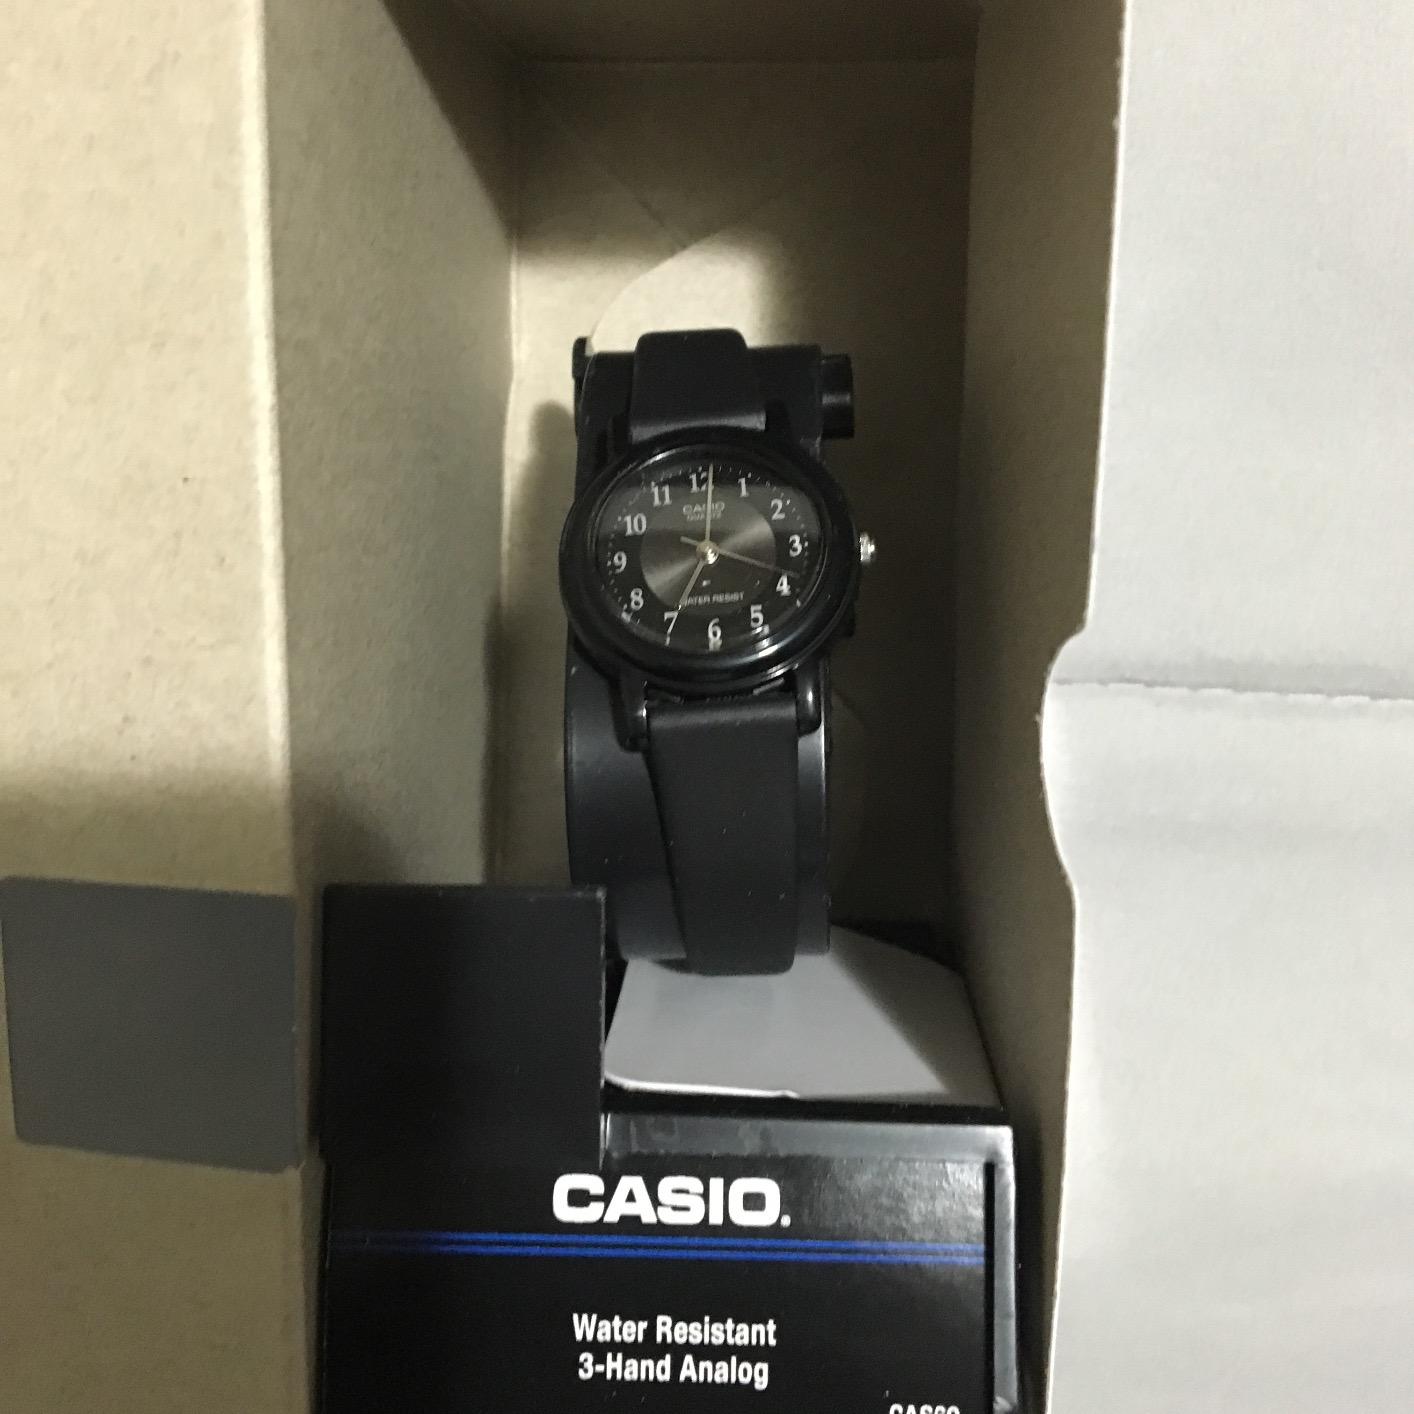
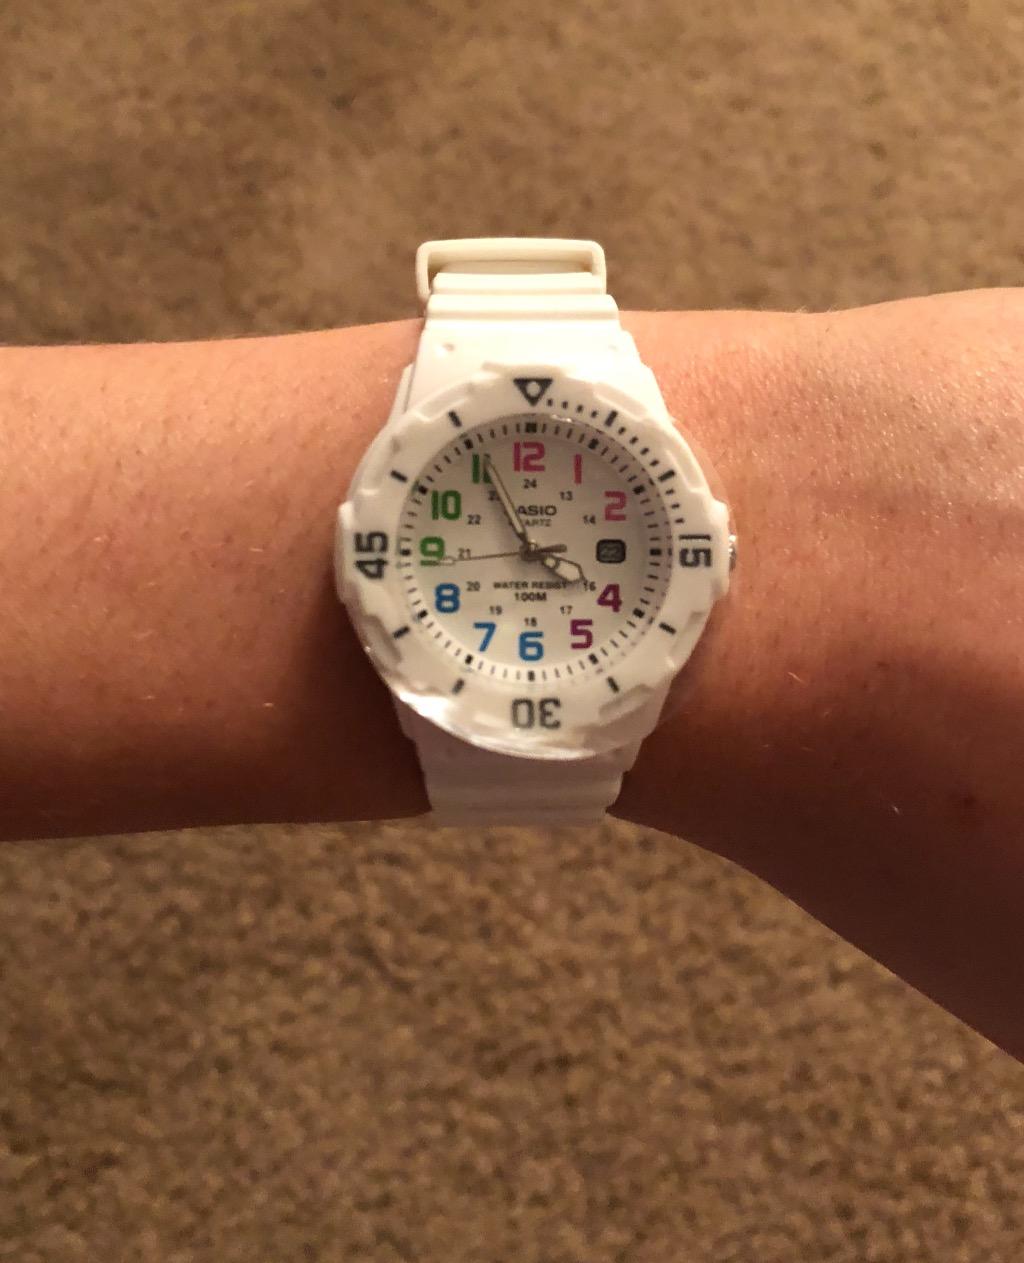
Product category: accessories_watch
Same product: no